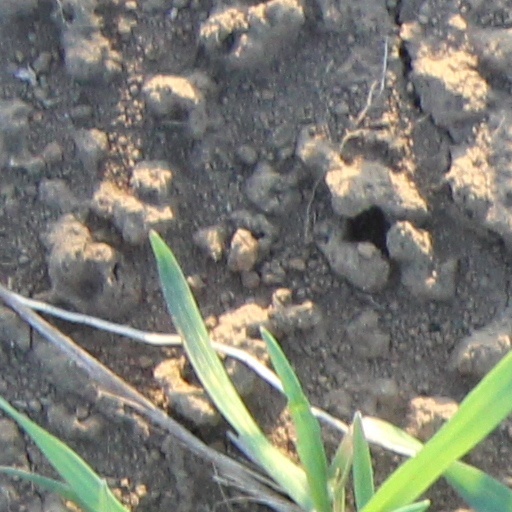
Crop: wheat